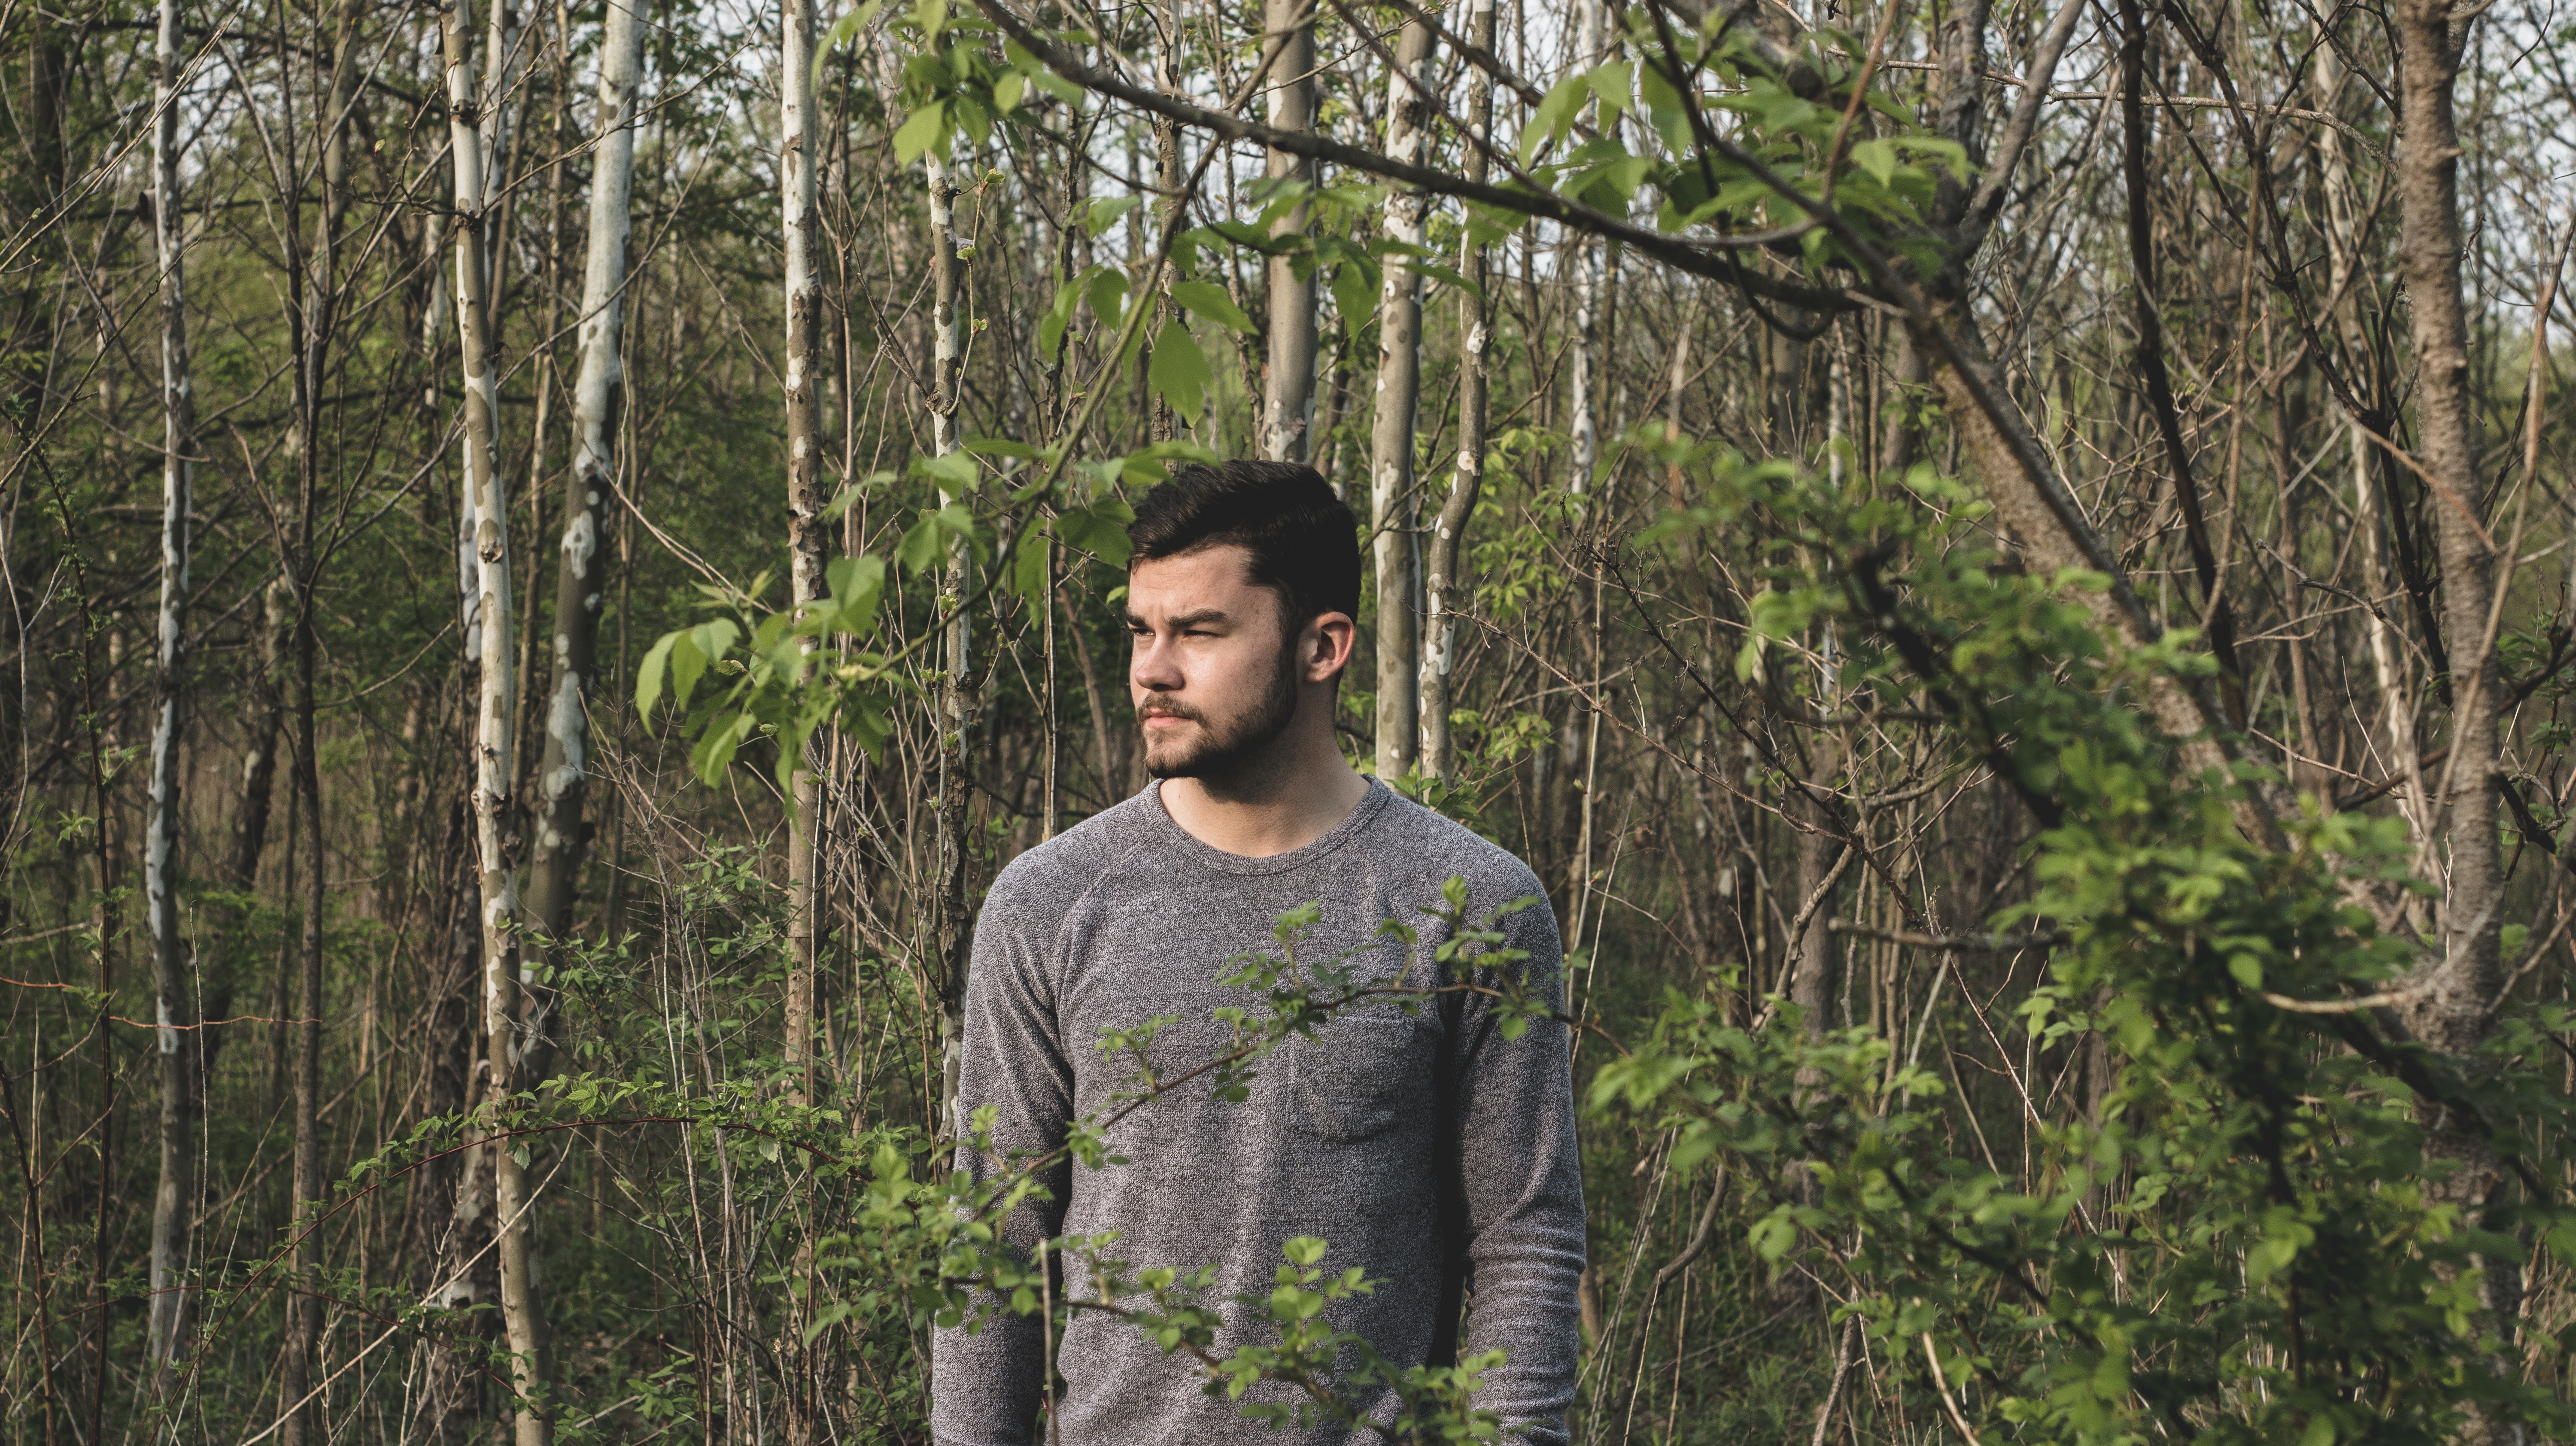
forest, tree, natural environment, woodland, wilderness, branch, old growth forest, jungle, woody plant, plant, grass, Northern hardwood forest, photography, trunk, valdivian temperate rain forest, wood, rainforest